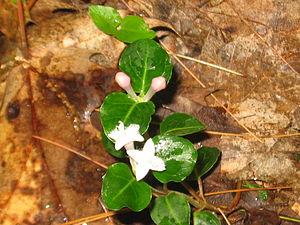
Mitchella repens est une plante rampante herbacées ligneuses, présente en Amérique du Nord, appartenant à la famille Rubiaceae.